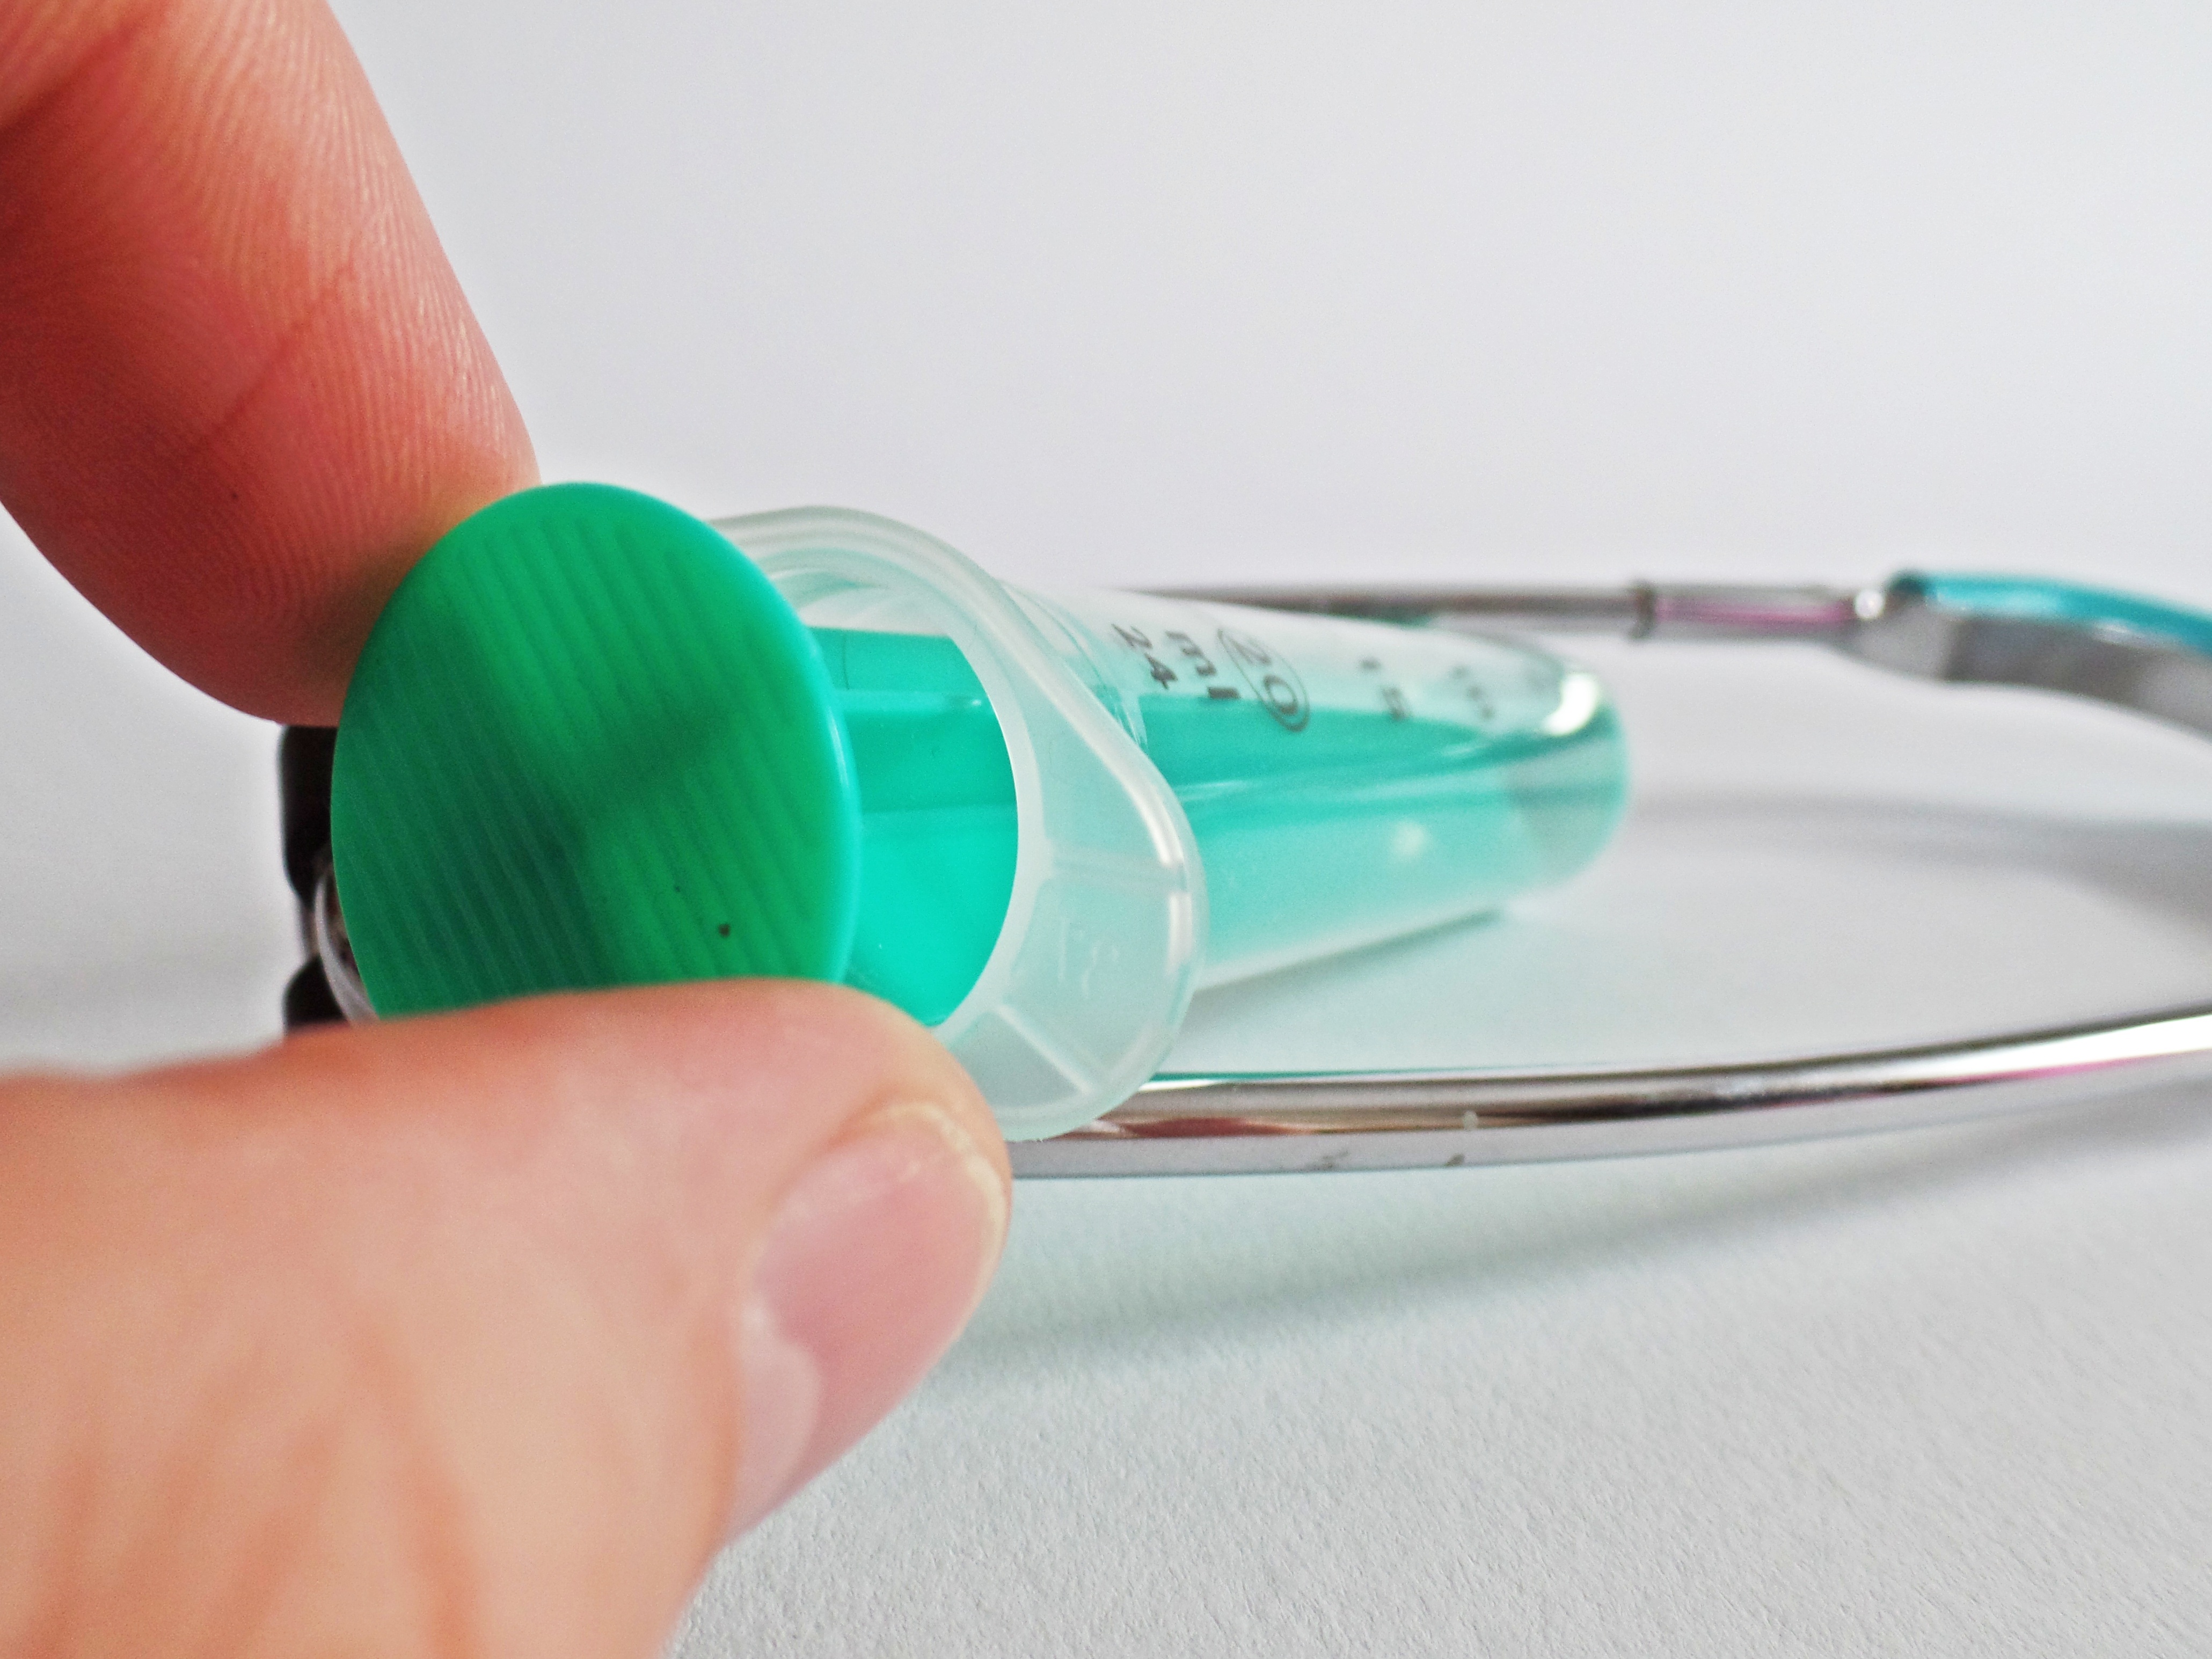
hand, brush, green, glasses, hospital, organ, doctor, bless you, syringe, medical, stethoscope, vision care